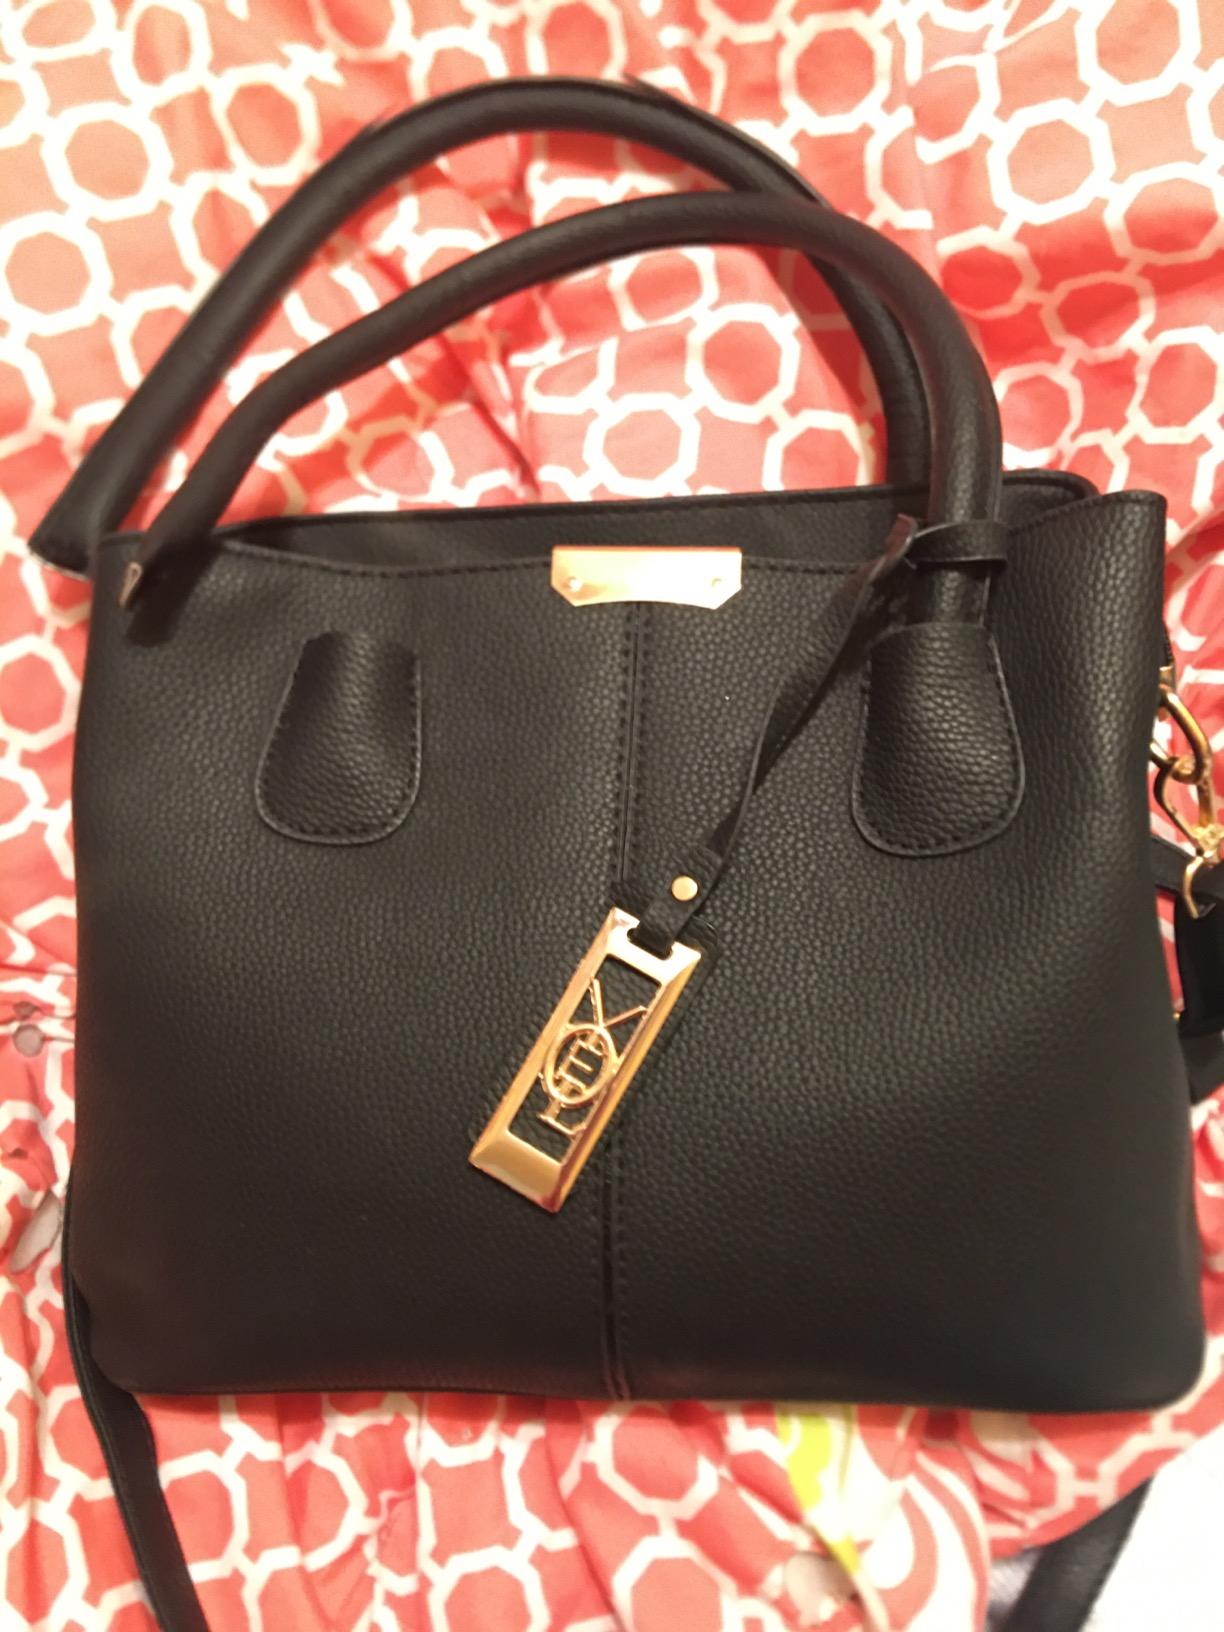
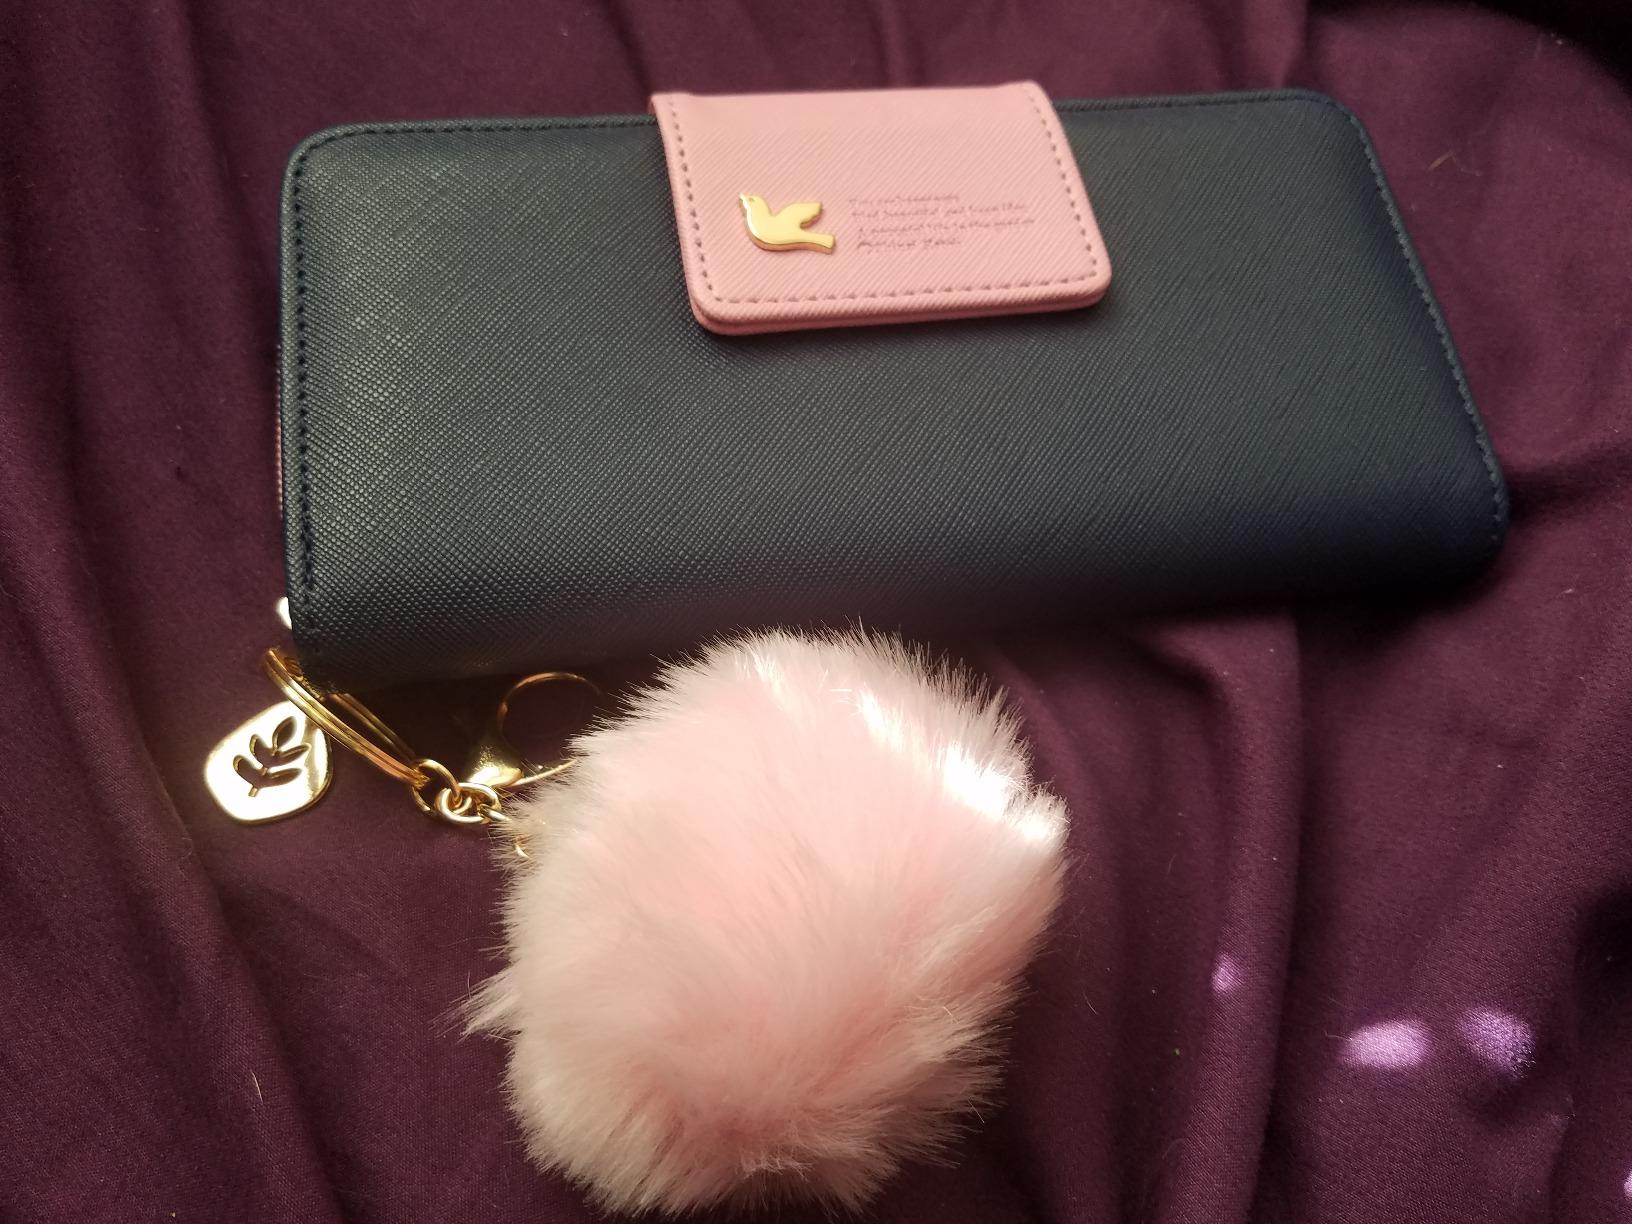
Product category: accessories_handbag
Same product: no